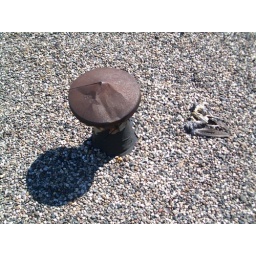
A dead and rotting bird on the roof of an apartment building on S. Lyndale Ave. in Minneapolis, MN.